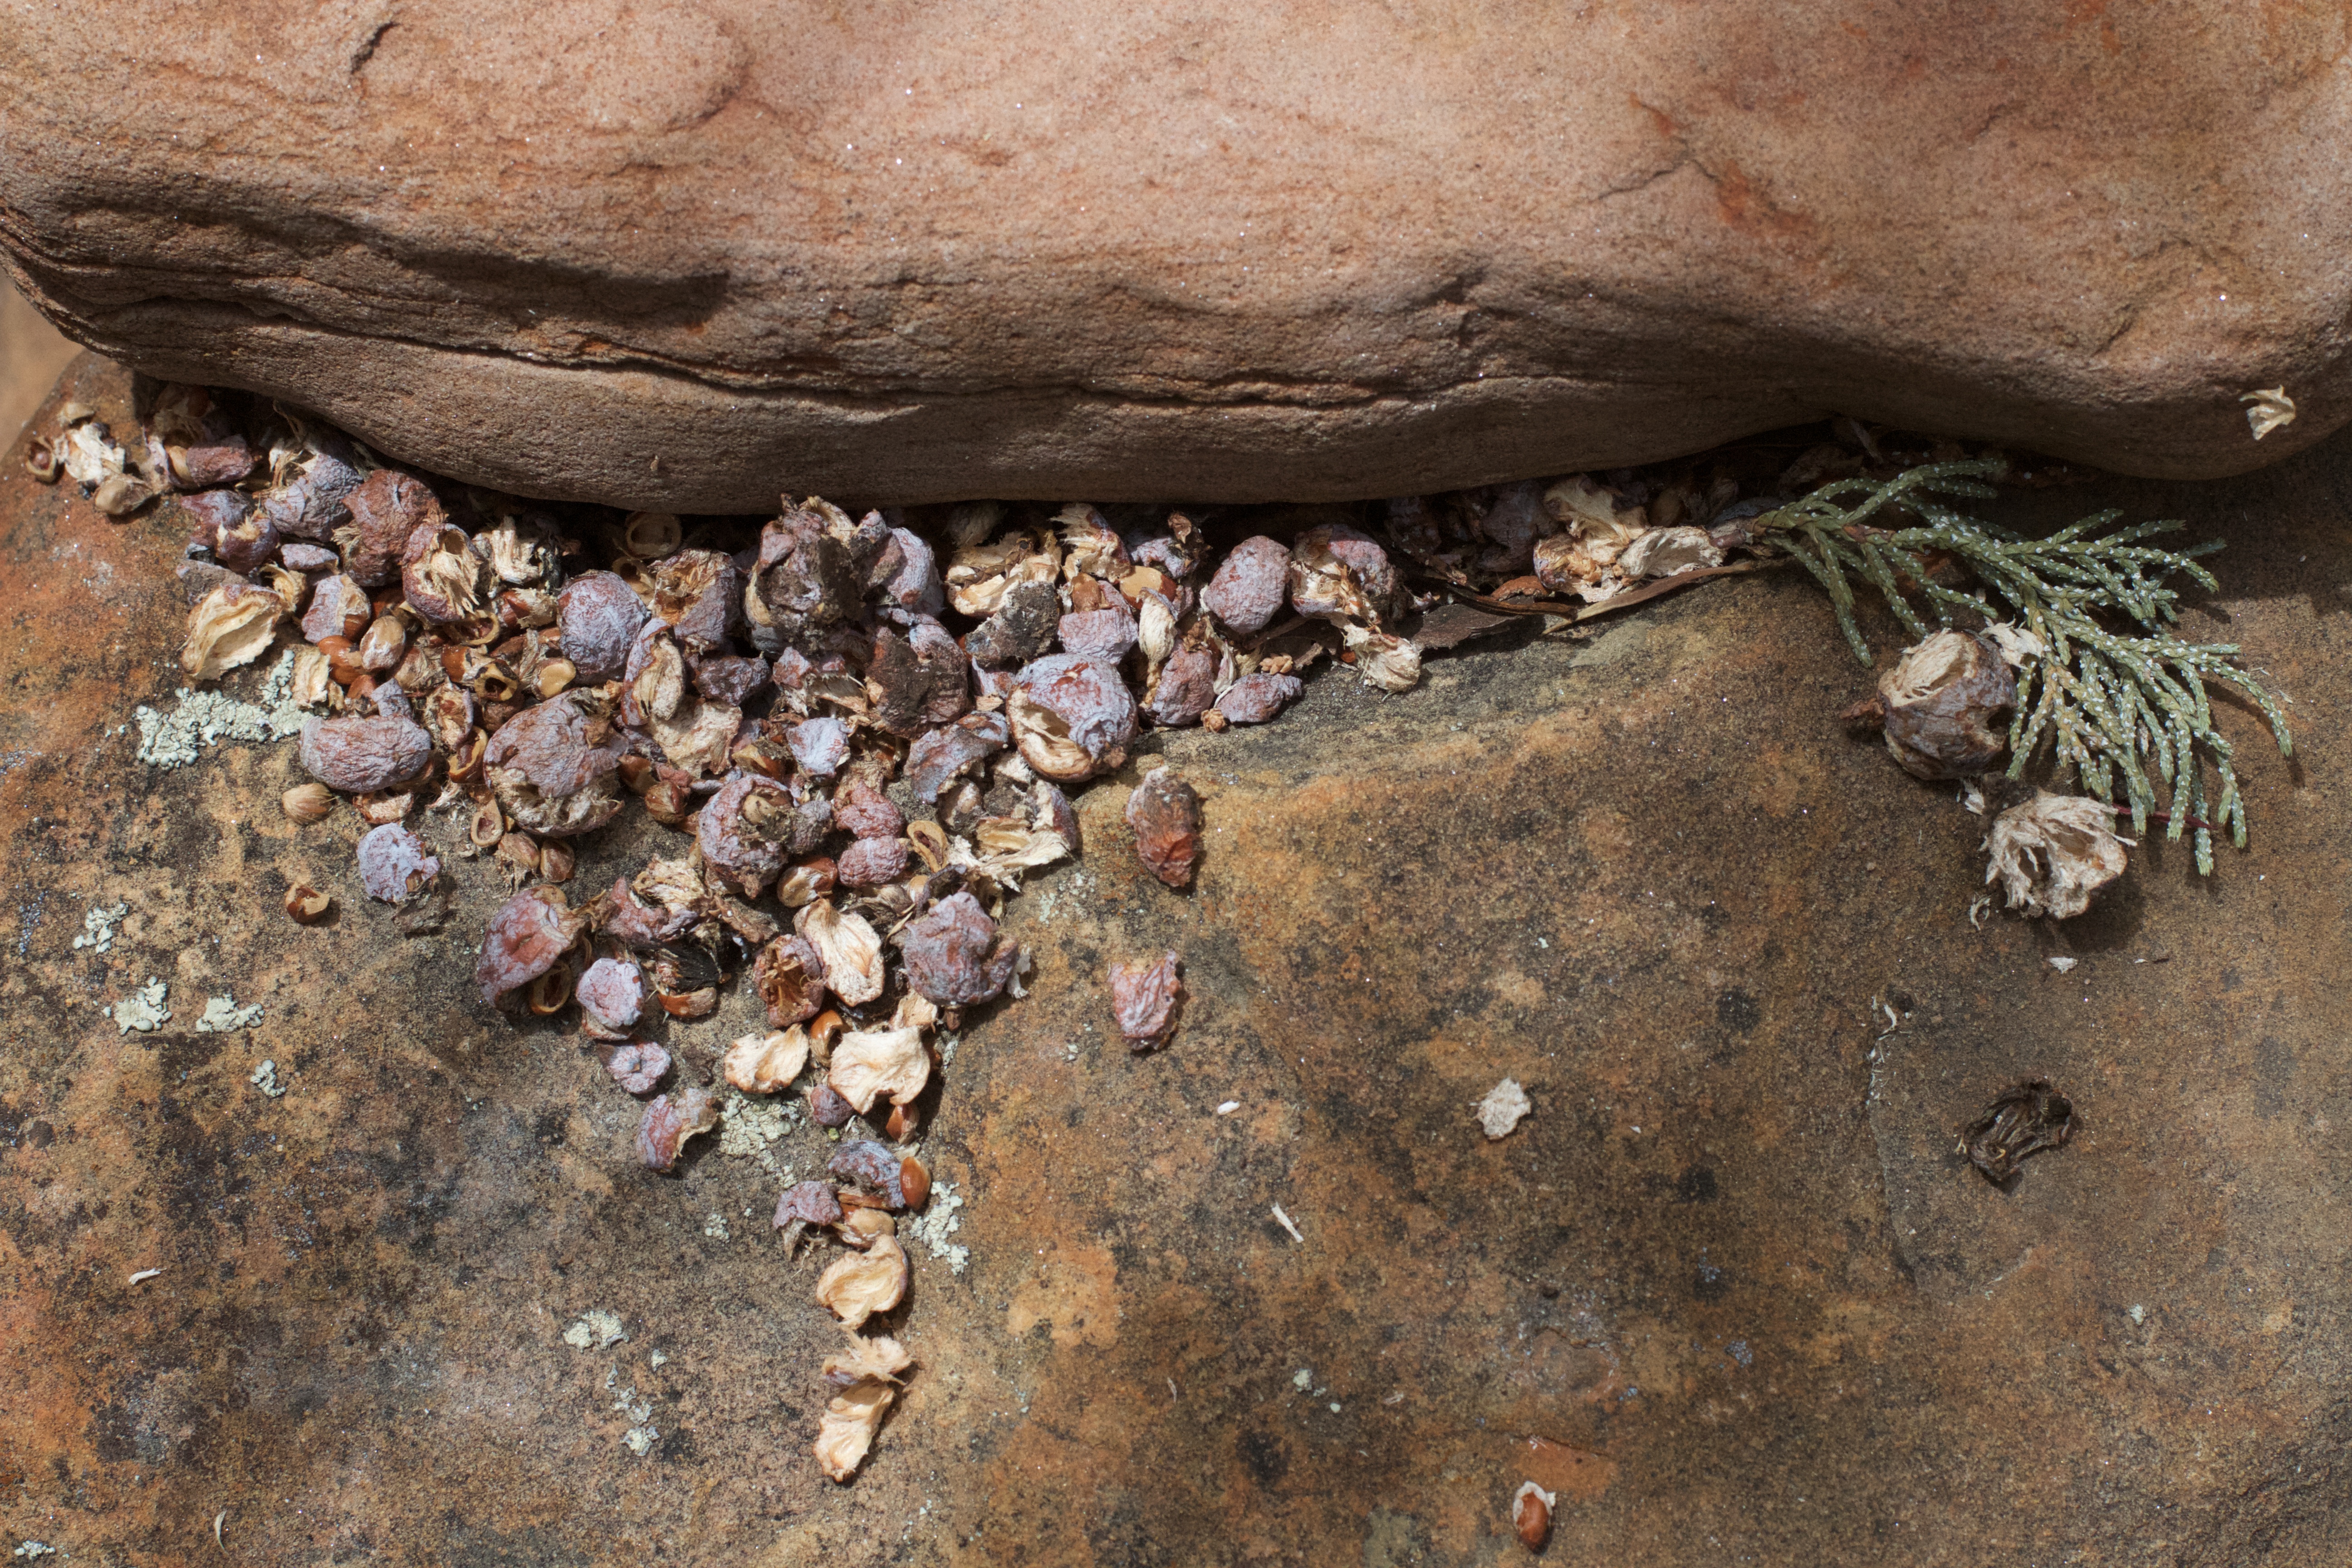
rock, wood, leaf, wildlife, soil, fauna, material, geology